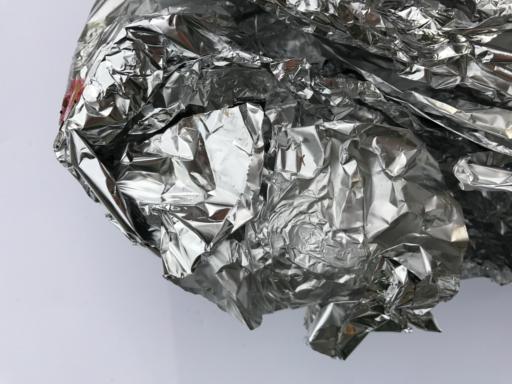
Label: metal